Brian Donlevy

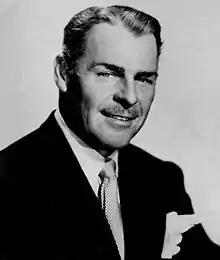
Donlevy, 1955

Waldo Brian Donlevy (February 9, 1901 – April 6, 1972) was an American actor, who was noted for playing dangerous and tough characters. Usually appearing in supporting roles, among his best-known films are "Beau Geste" (1939), "The Great McGinty" (1940) and "Wake Island" (1942). For his role as the sadistic Sergeant Markoff in "Beau Geste", he was nominated for the Academy Award for Best Supporting Actor.